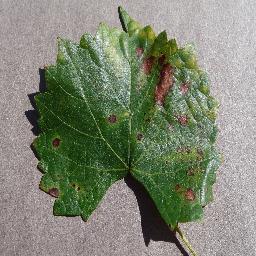
Label: Grape___Esca_(Black_Measles)